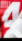
Number: 4